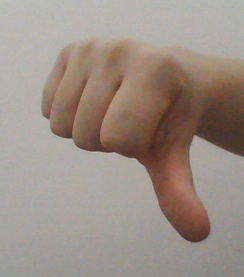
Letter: waw